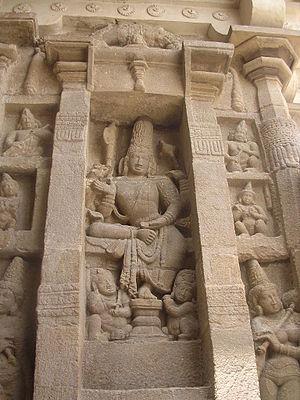
Le Kailasanatha est un temple hindouiste dédié à Shiva et réputé pour être le plus beau temple de la ville de Kanchipuram, au Tamil Nadu. Ce temple a été construit au début du VIIIᵉ siècle à l'initiative du roi : Narasimhavarman II Rajasimha Pallava, puis terminé sous le règne de son fils Mahendravarman II, mort au combat en 731 lors de l'attaque décisive menée par les dynasties des Ganga de l'Est et Chalukya unis pour l'occasion. Ce temple est ainsi l'ultime témoin majeur de la puissance Pallava.